Rumble Fish

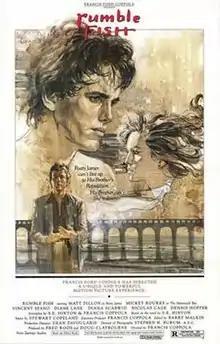
Theatrical release poster by John Solie

Rumble Fish is a 1983 American drama film directed by Francis Ford Coppola. It is based on the 1975 novel "Rumble Fish" by S. E. Hinton, who also co-wrote the screenplay with Coppola. The film stars Matt Dillon, Mickey Rourke, Vincent Spano, Diane Lane, Diana Scarwid, Nicolas Cage, Laurence Fishburne, Chris Penn, and Dennis Hopper.